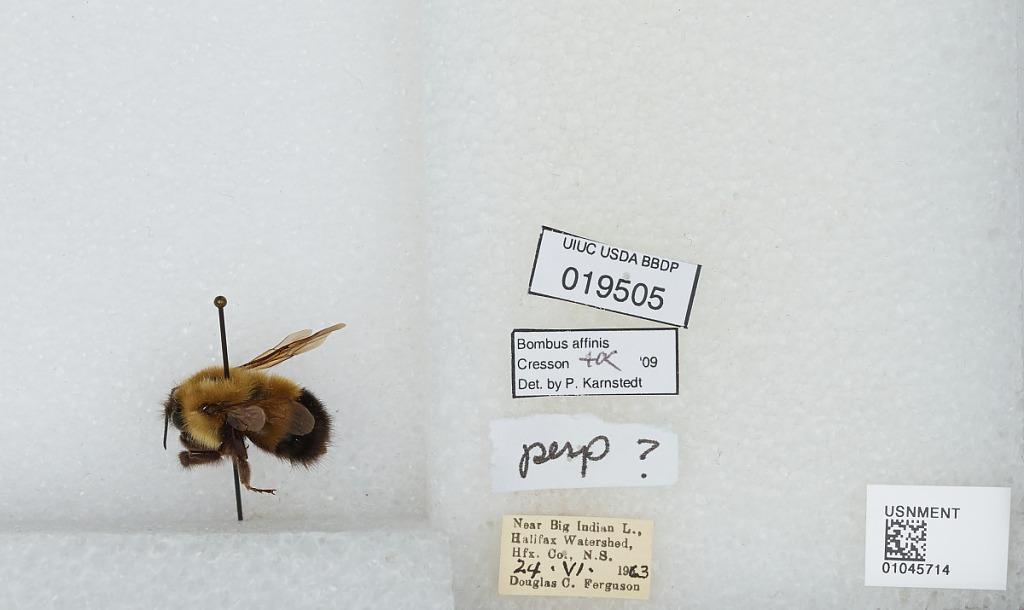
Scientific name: Bombus sp.
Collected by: D. Ferguson
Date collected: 1963-6-24
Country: Canada
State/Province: Nova Scotia
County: Halifax
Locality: Near Big Indian Lake, Halifax Watershed
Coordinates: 44.6003, -63.7095
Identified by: Karnstedt, P.